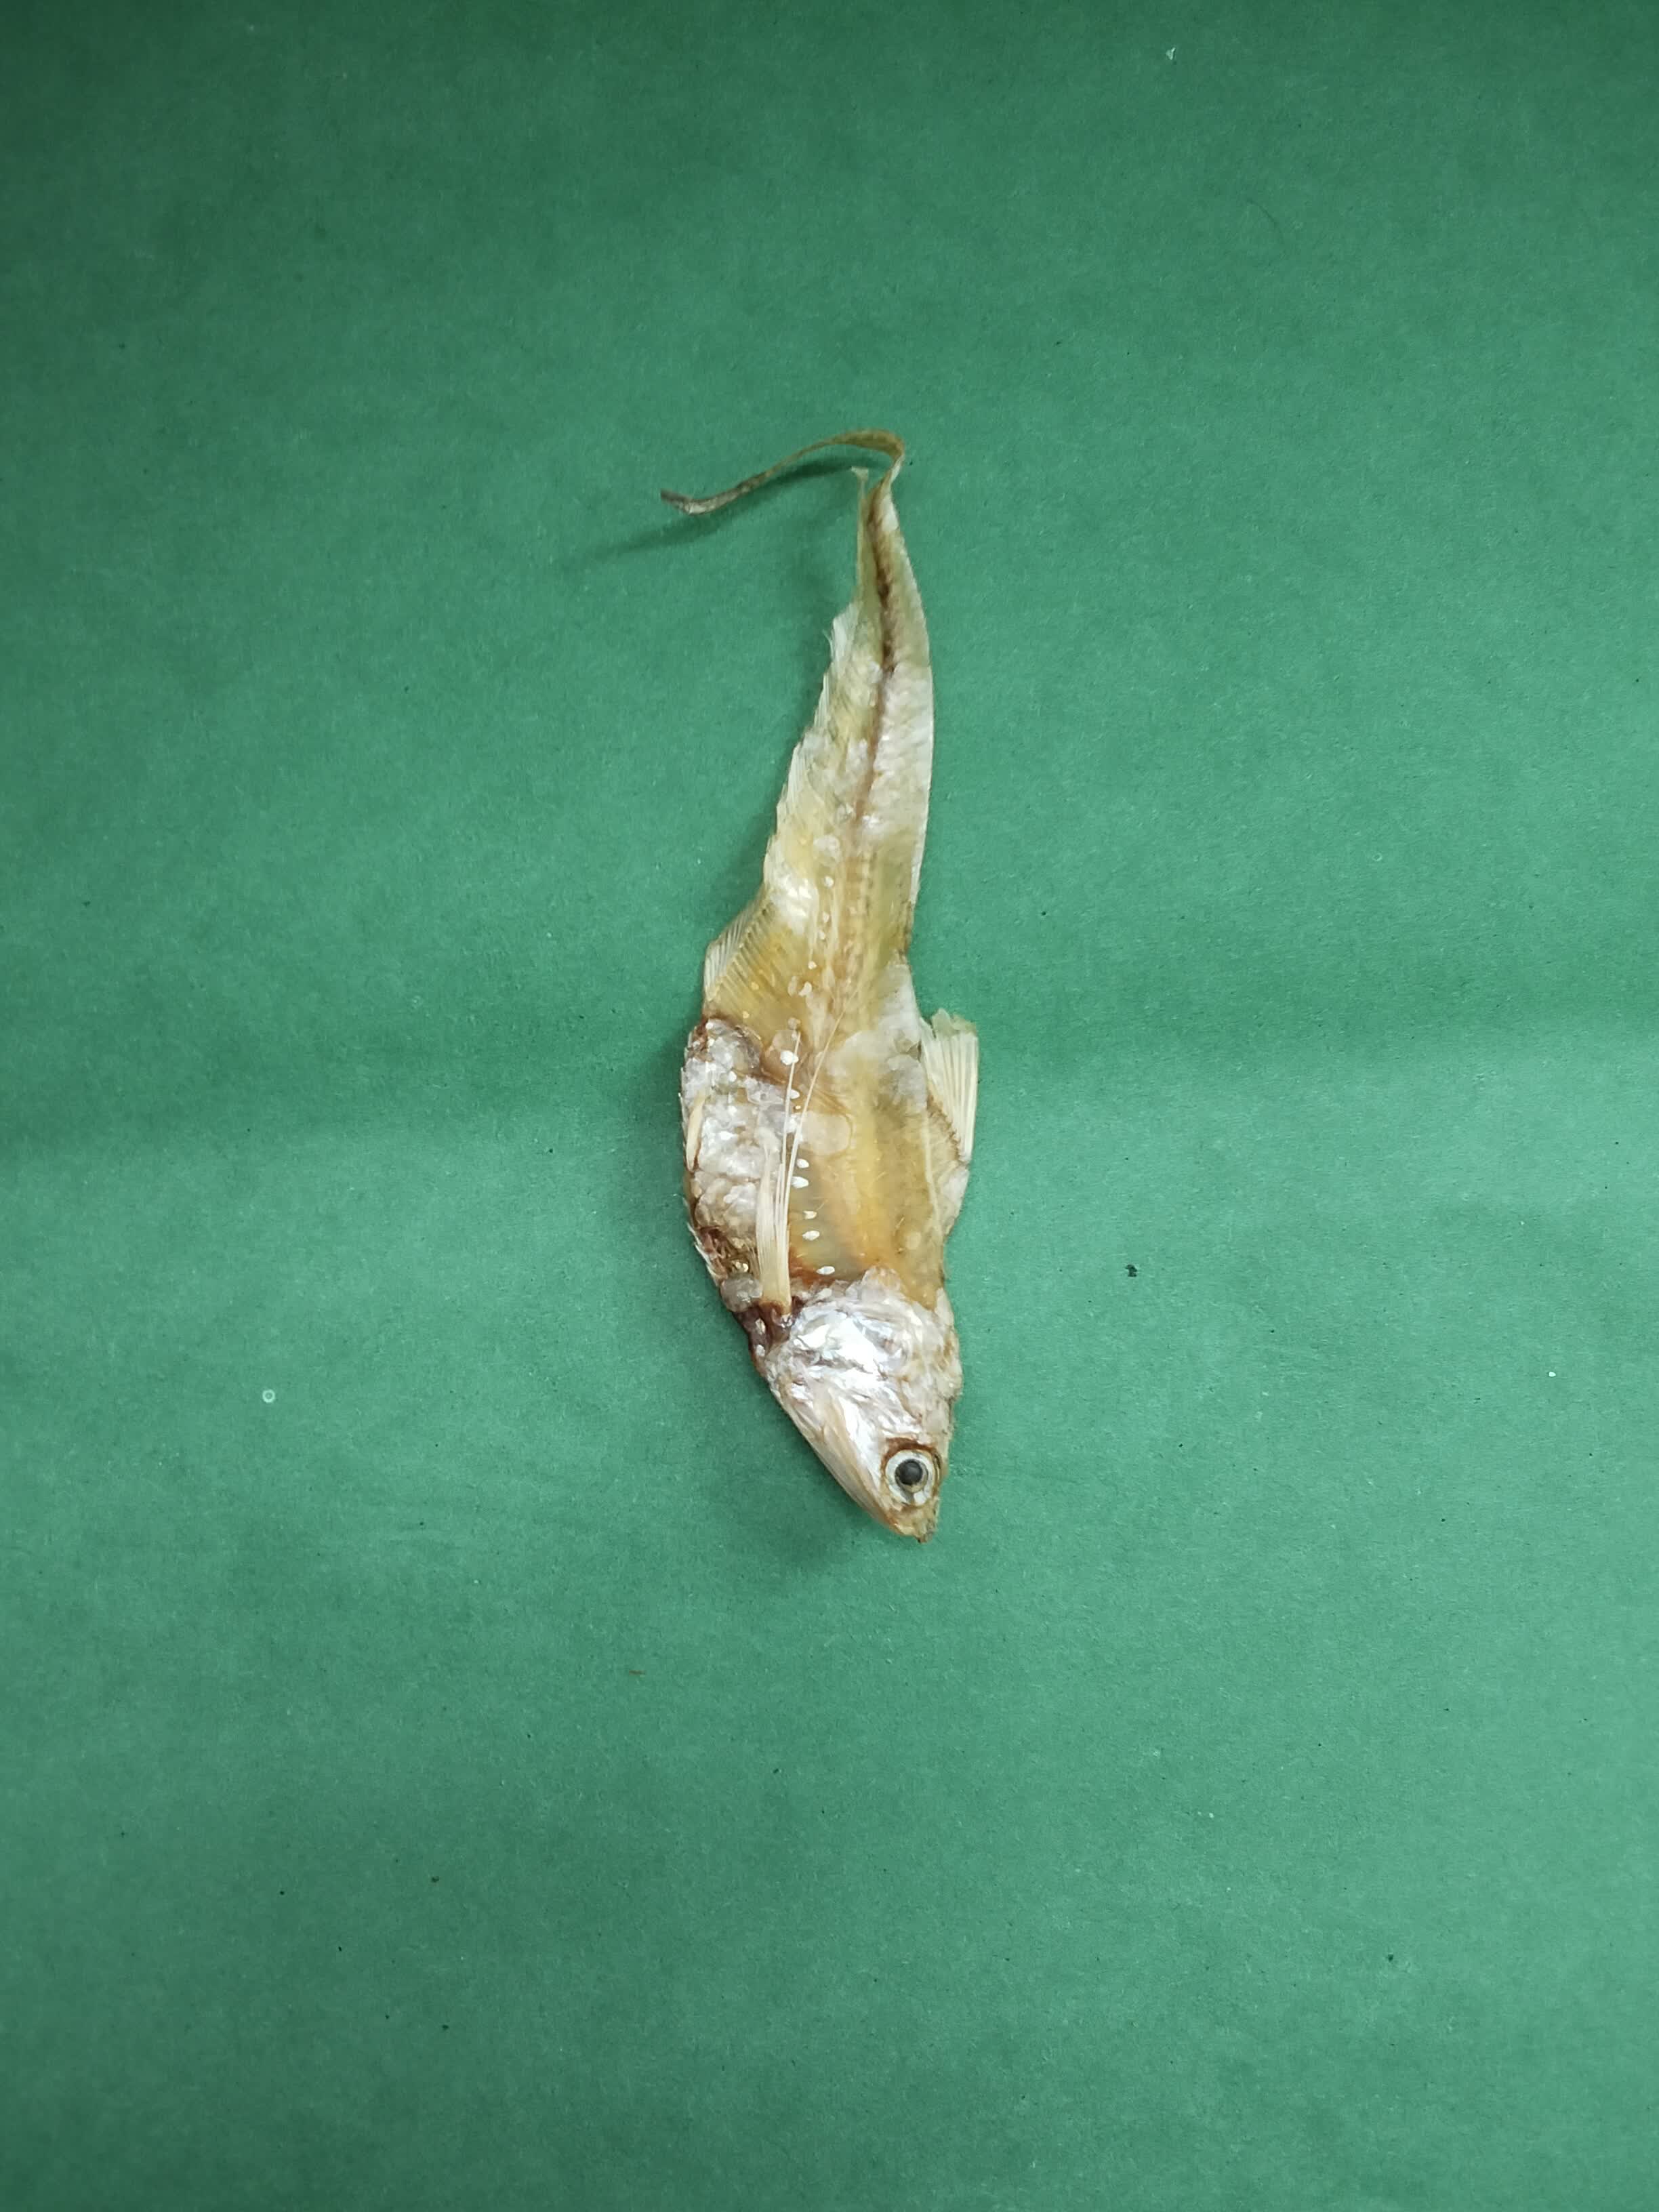
Species: Shundori